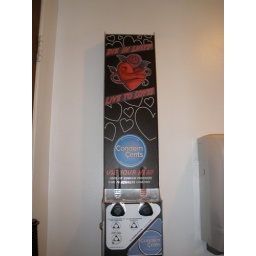
Condom machine in the girls bathroom